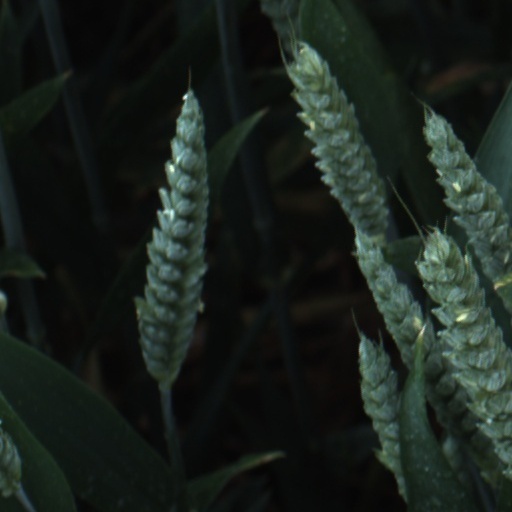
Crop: wheat